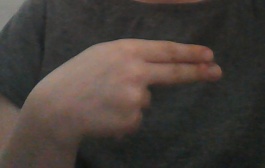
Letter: ain